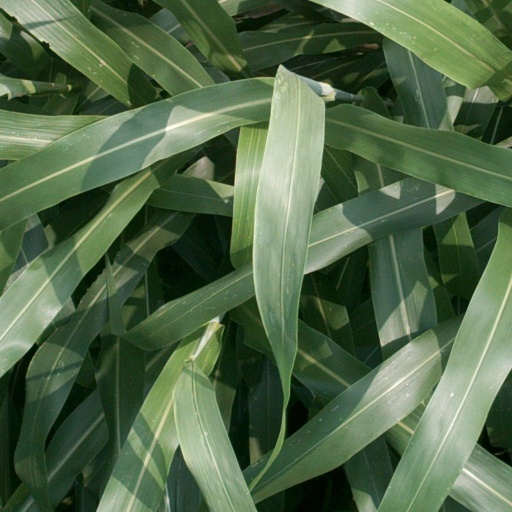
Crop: sorghum